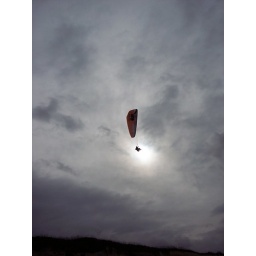
Old Hunstanton beach paraglider against sky